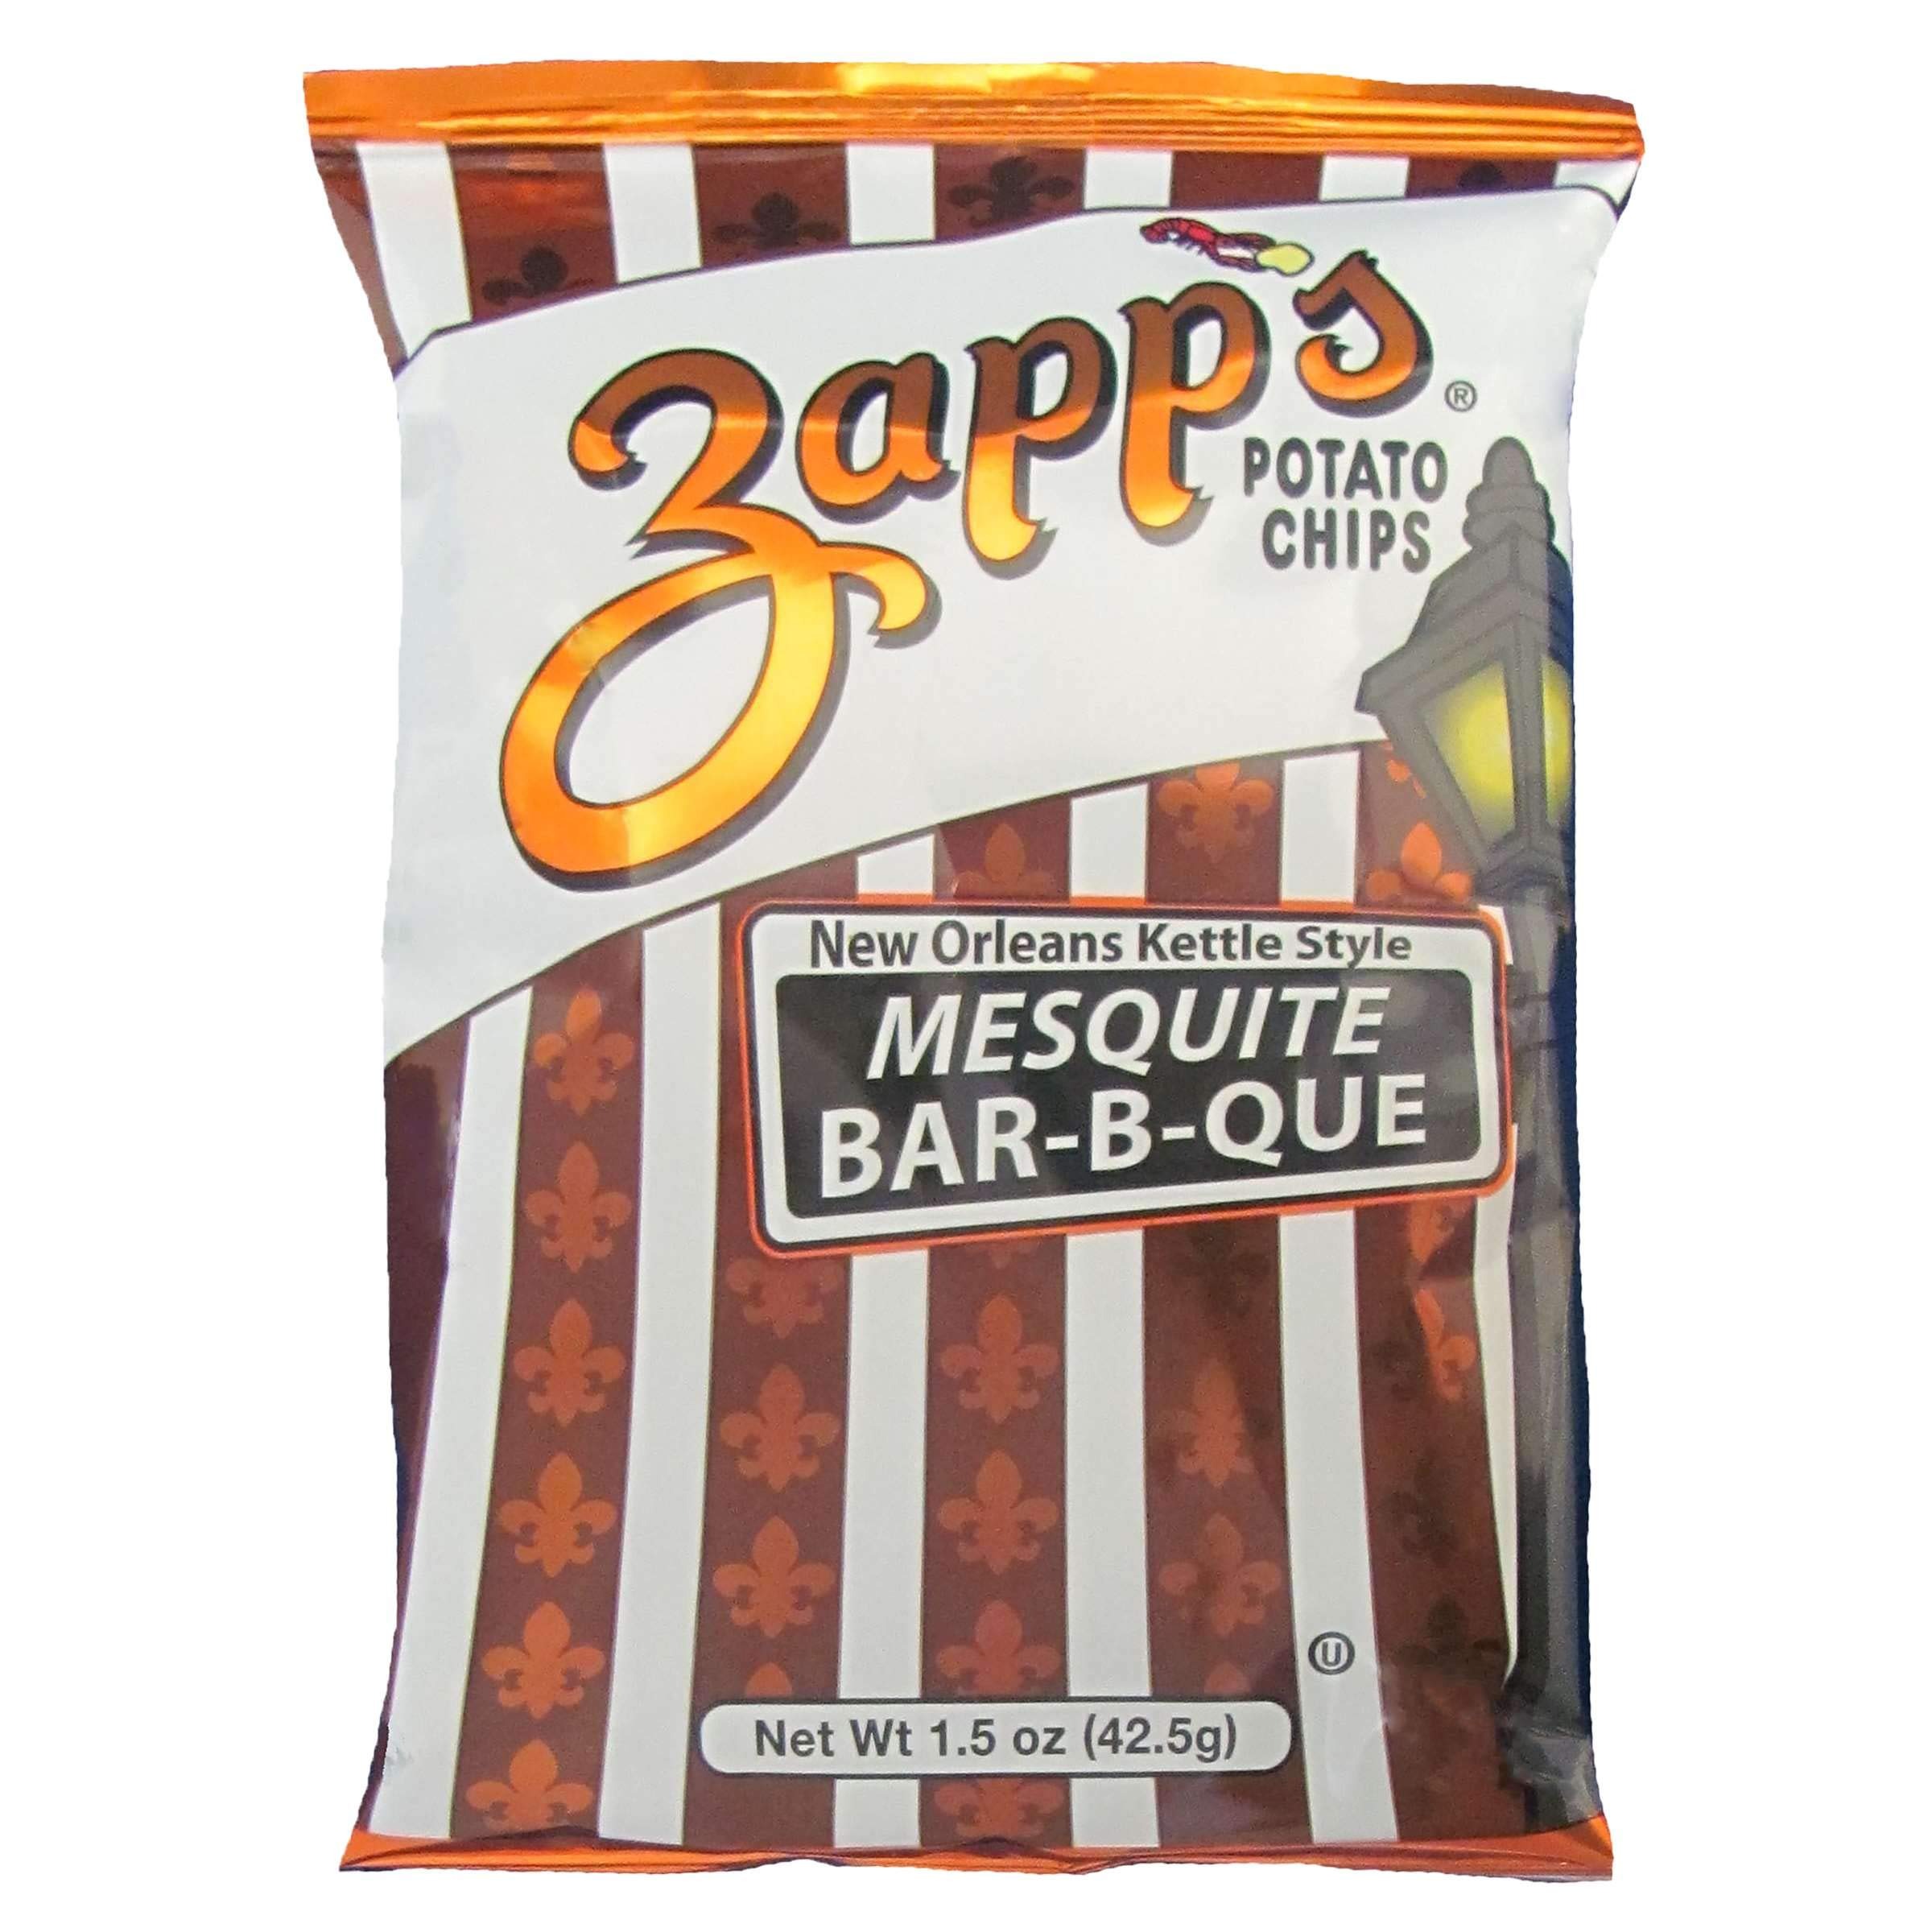
Item Name: Zapp's Potato Chips Mesquite BBQ 1.5oz (PACK OF 60)
Value: 60.0
Unit: Count

Price: 59.99